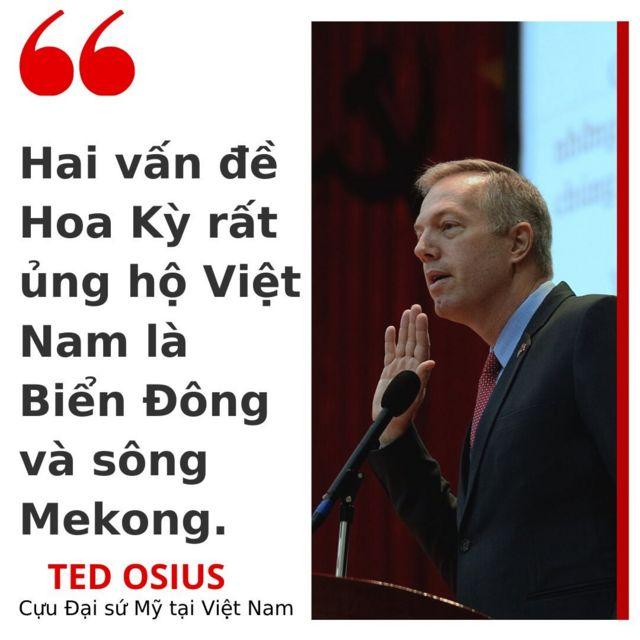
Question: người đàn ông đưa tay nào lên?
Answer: người đàn ông đưa tay phải lên